Engineer

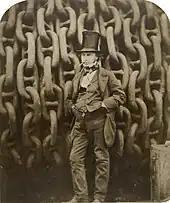
19th-century engineer Isambard Kingdom Brunel by the launching chains of the SS "Great Eastern"

In the Indian subcontinent, Russia, Middle East, Africa, and China, engineering is one of the most sought-after undergraduate courses, for which entrance examinations are highly competitive.